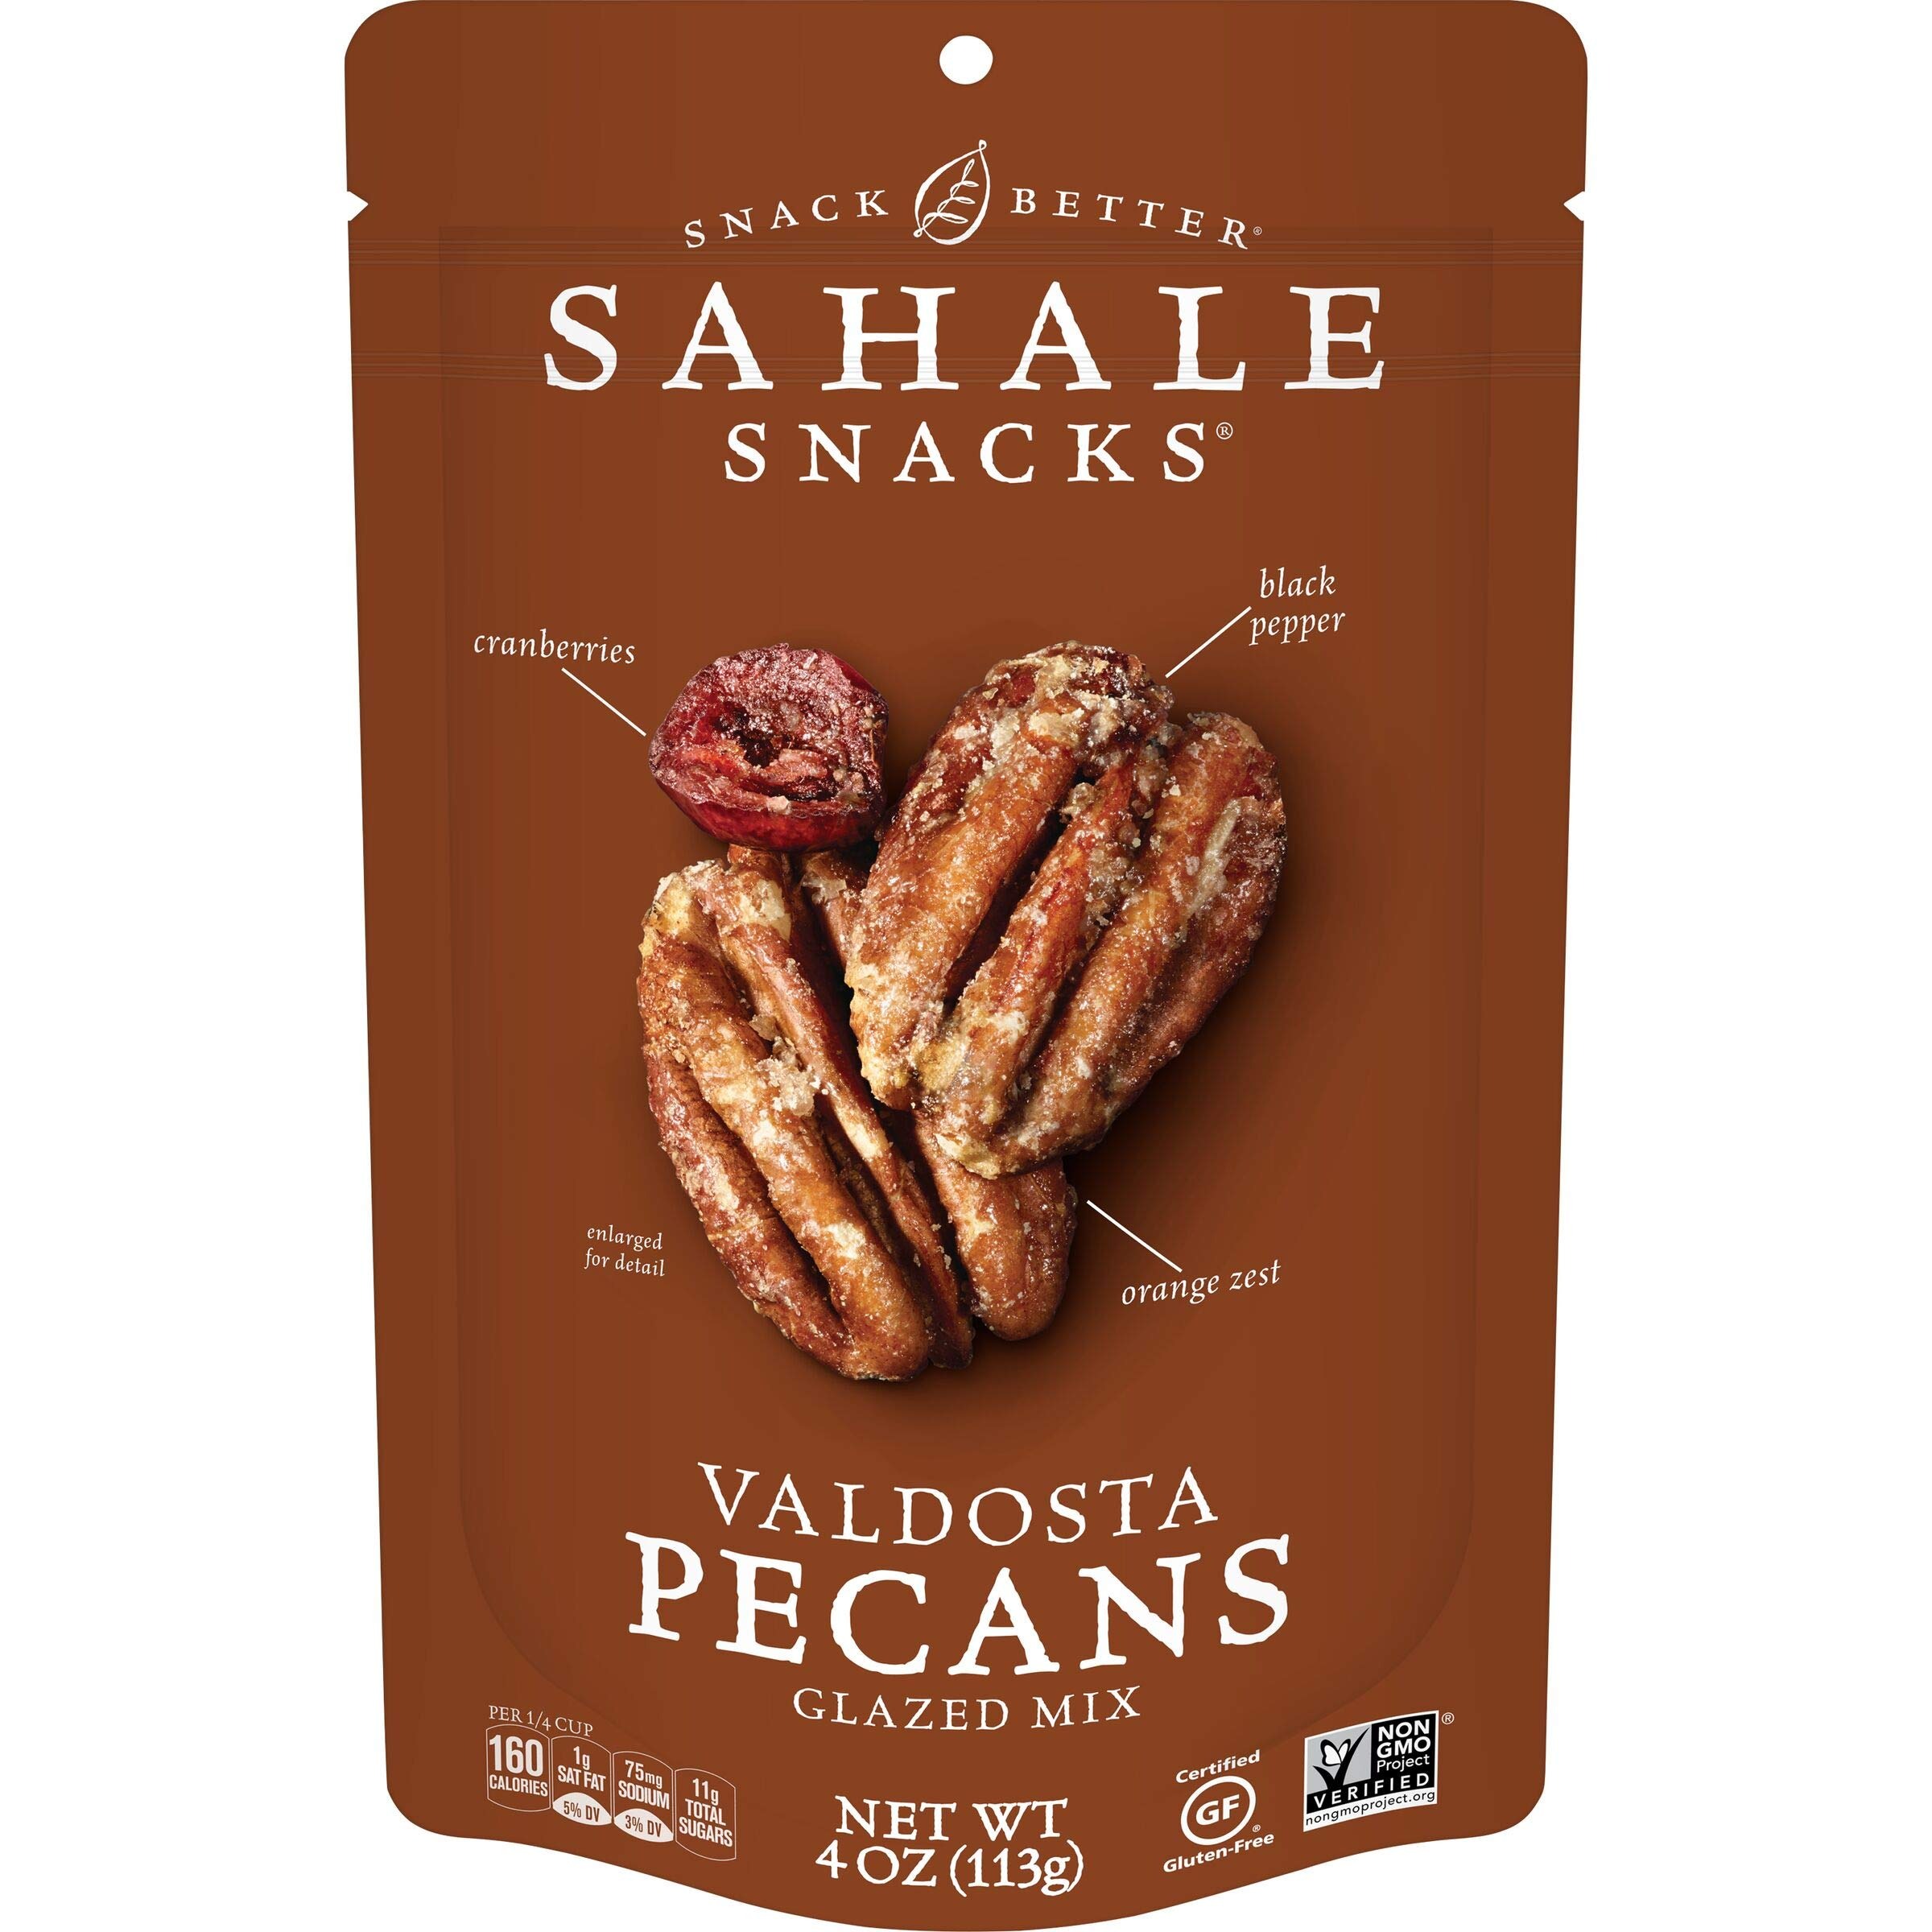
Item Name: Valdosta Blend
Product Description: SAHALE 4 OUNCE valDOSTA PECANS
Value: 4.0
Unit: Fl Oz

Price: 8.51